Novi Sad City Hall

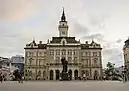
Novi Sad City Hall, August 2023

The Novi Sad City Hall or the Magistrate is a neo-renaissance building housing the municipal institutions of Novi Sad, the capital of the autonomous province of Vojvodina, Serbia. Due to its heritage value, it is listed as a protected cultural monument of the Republic of Serbia. The building is located on Trg slobode (Freedom Square), in the Stari Grad (Old Town) district. The current building has been the center of the city administration for over 100 years while the institution of the "Magistrate" itself dates back to 1748, the year Novi Sad gained the status of a free royal city.